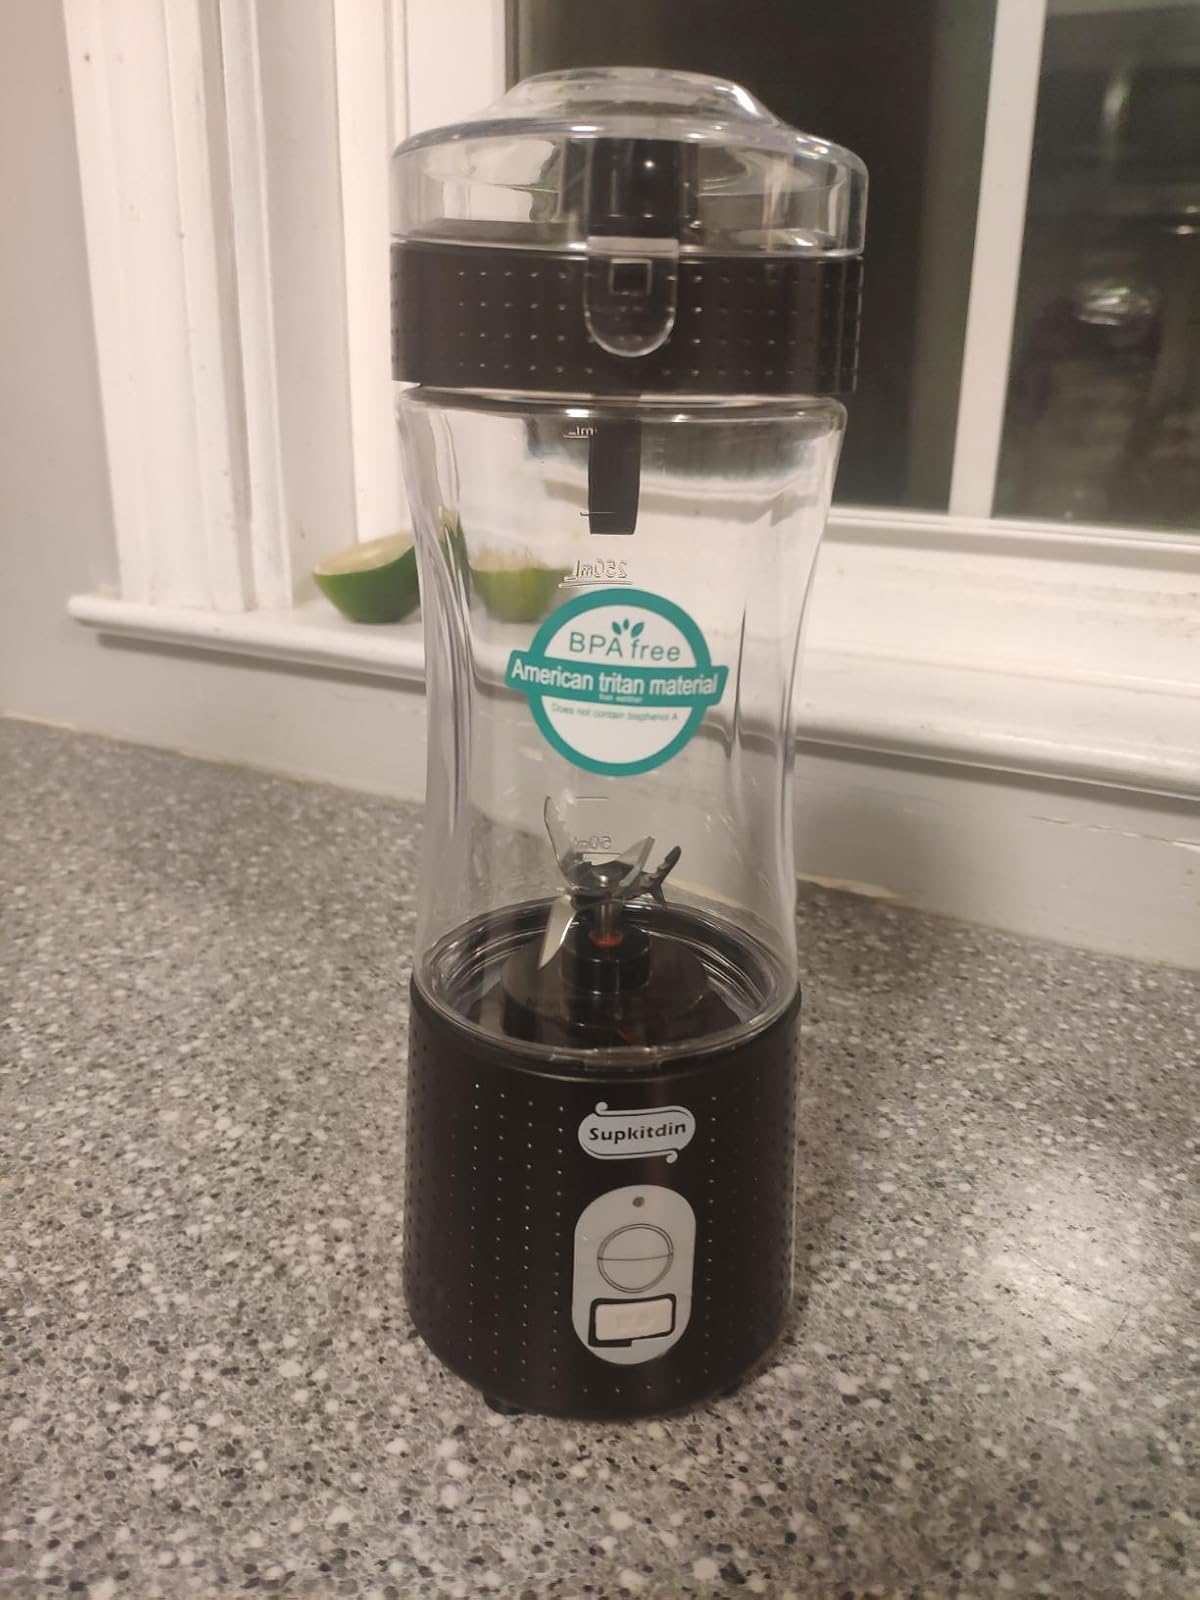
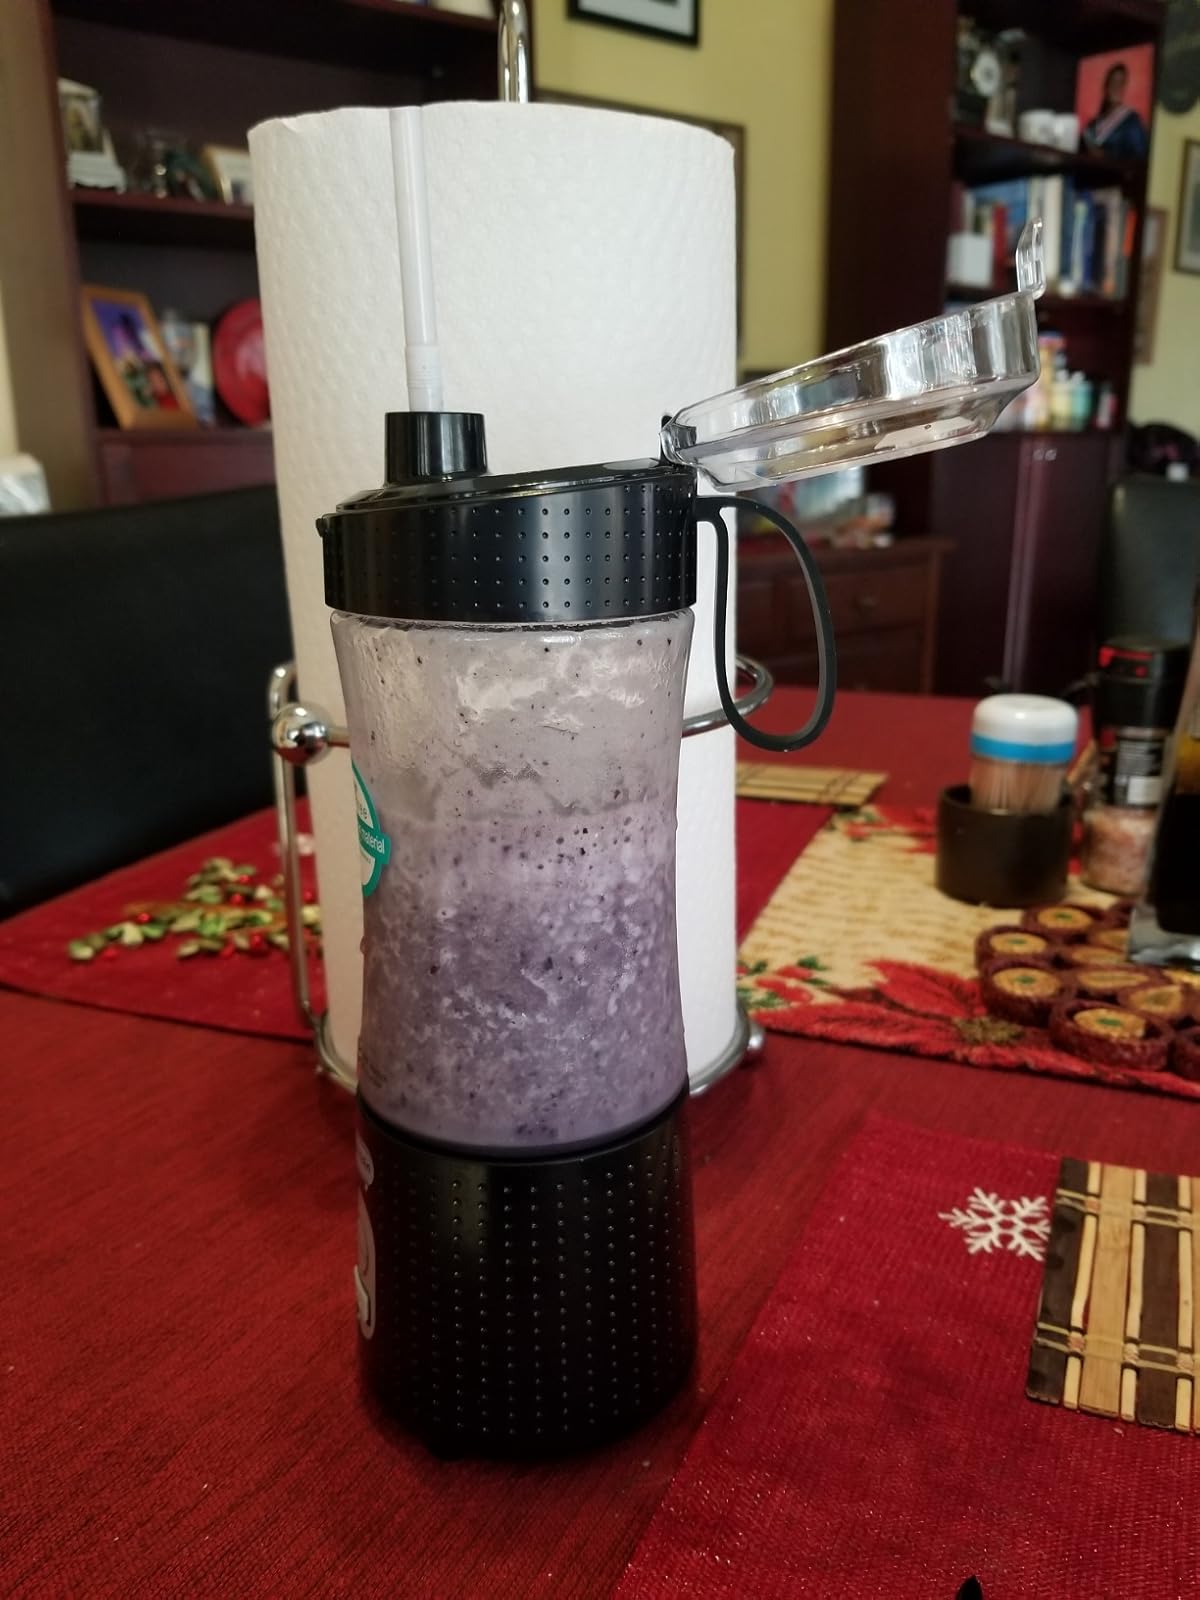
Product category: items_blender
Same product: yes